Abbott Lawrence Rotch

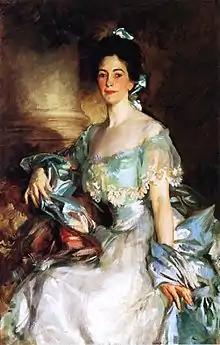
Mrs. Abbott Lawrence Rotch, John Singer Sargent, 1903

Abbott Lawrence Rotch was born in Boston, Massachusetts, on January 6, 1861. As a young man, Rotch became interested in the newly developing science of meteorology and determined to make this field his lifetime career. By the time he graduated from the Massachusetts Institute of Technology in 1884, Rotch had conceived and carried into execution his plans for erecting a meteorological observatory on the summit of the Great Blue Hill, south of Boston in the Blue Hills Reservation, a 6,000 acre (24 km) public park managed by the Metropolitan District Commission of the Commonwealth of Massachusetts in Milton, Massachusetts. Rotch chose the site because the elevation of was the highest point within of the Atlantic Ocean anywhere on the East Coast south of central Maine. His purpose was to establish an institution free from official control where investigations might be independent of prescribed duties and requirements. Since Rotch was independently wealthy, he carried out his plan using his own funds. The observatory building was completed by the end of 1884 and the first regular observations were begun on February 1, 1885. Construction of the observatory was started by Rotch in 1884 using his own private funds.